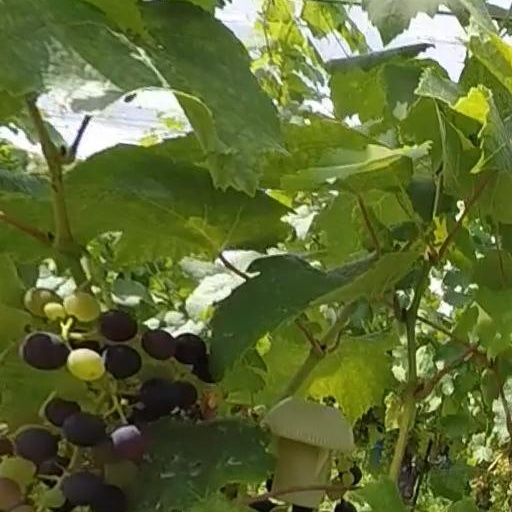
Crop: grape